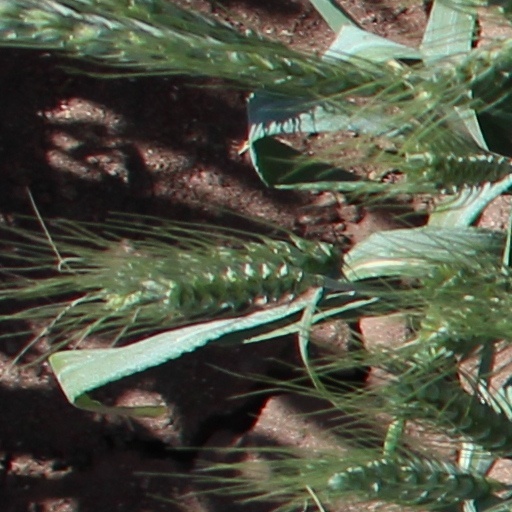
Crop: wheat